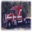
Label: truck